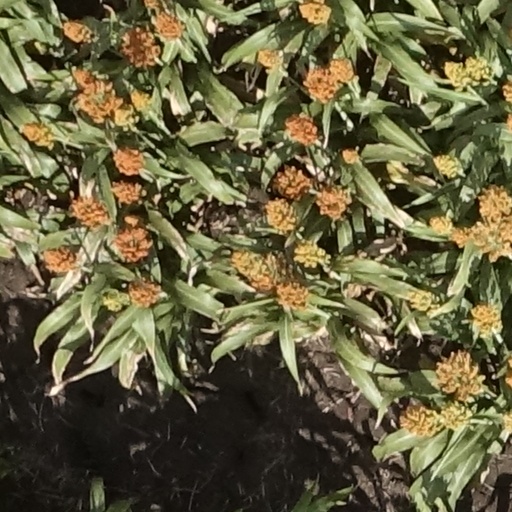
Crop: sorghum